Thujone

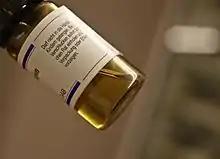
Research-grade thujone

Based on a hypothesis that considered only molecular shape, it was speculated that thujone might act similarly to THC on the cannabinoid receptors; however, thujone failed to evoke a cannabimimetic response in a 1999 investigative study. Thujone is a GABA receptor antagonist and, more specifically, a GABA receptor competitive antagonist. By inhibiting GABA receptor activation, neurons may fire more easily, which can cause muscle spasms and convulsions. This interaction with the GABA receptor is specific to alpha-thujone. Thujone is also a 5-HT antagonist.